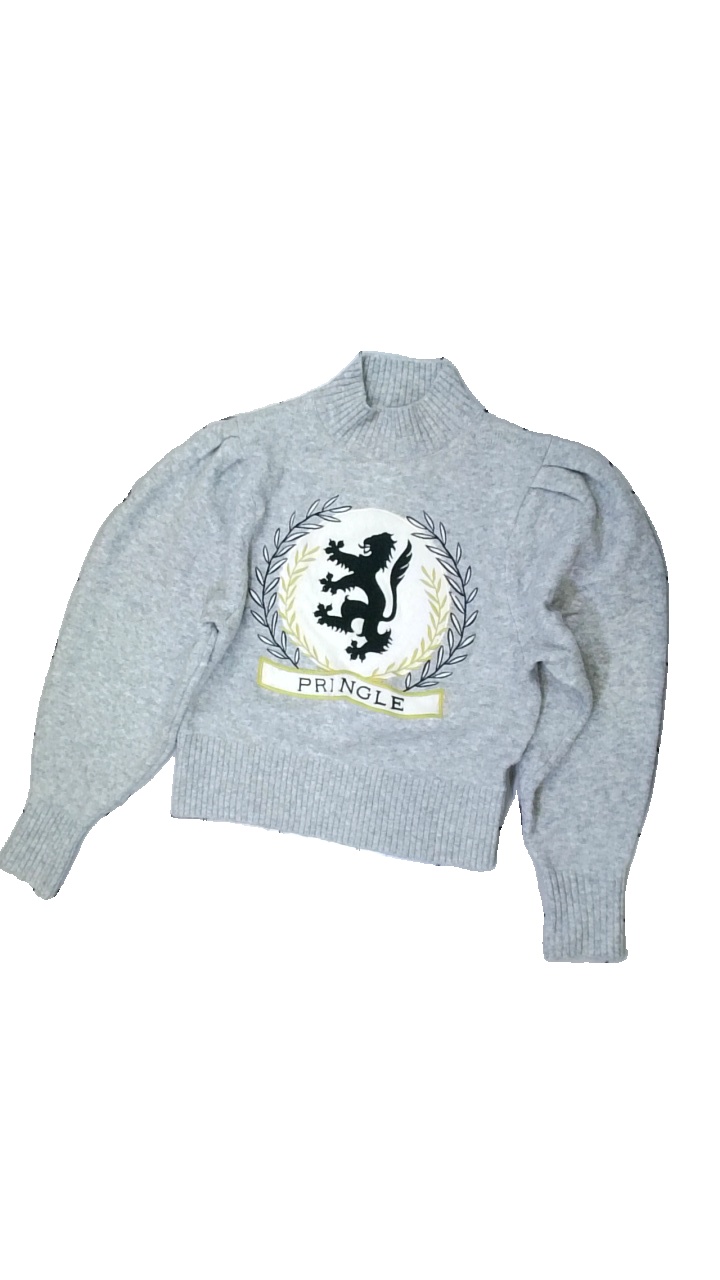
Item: Sweater (Ladies)
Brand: H&m
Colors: Grey, White, Black, Multicolor
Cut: Regular
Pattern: Other
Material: unknown
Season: All
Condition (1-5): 5
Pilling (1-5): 5
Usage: Reuse
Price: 100-150